Thessaloniki

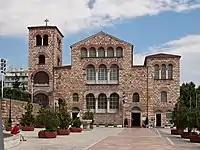
The church of Saint Demetrius, patron saint of the city, built in the fourth century, is the largest basilica in Greece and one of the city's most prominent Paleochristian monuments.

Architecture in Thessaloniki is the direct result of the city's position at the centre of all historical developments in the Balkans. Aside from its commercial importance, Thessaloniki was also for many centuries the military and administrative hub of the region, and beyond this the transportation link between Europe and the Levant. Merchants, traders and refugees from all over Europe settled in the city. The need for commercial and public buildings in this new era of prosperity led to the construction of large edifices in the city centre. During this time, the city saw the building of banks, large hotels, theatres, warehouses, and factories. Architects who designed some of the most notable buildings of the city, in the late 19th and early 20th century, include Vitaliano Poselli, Pietro Arrigoni, Xenophon Paionidis, Salvatore Poselli, , Eli Modiano, Moshé Jacques, , Frederic Charnot, Ernst Ziller, , , Dimitris Andronikos, Levi Ernst, Angelos Siagas, Alexandros Tzonis and more, using mainly the styles of Eclecticism, Art Nouveau and Neobaroque.